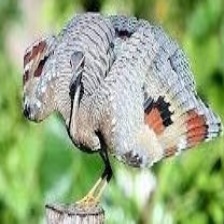
Species: SUNBITTERN
Scientific name:  EURYPYGA HELIAS